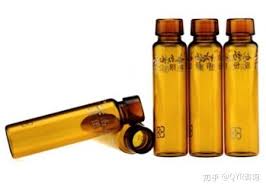
Label: glass